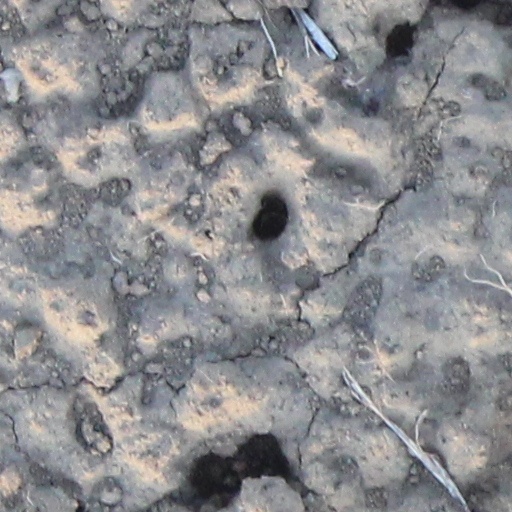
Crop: wheat